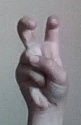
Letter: toot